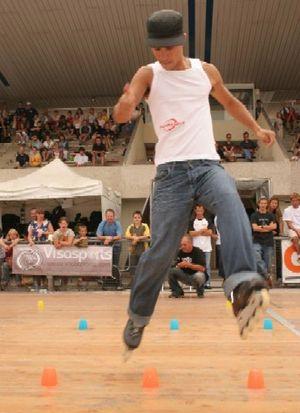
Le slalom est une spécialité du roller acrobatique selon l'appellation FFRS. Il existe sous forme de deux épreuves en compétition : le « freestyle slalom », et le « speed slalom », en roller in-line, avec trois ou quatre roues.
Les World Roller Games 2017 sont la première édition des World Roller Games. Celle-ci se déroule du 27 août 2017 au 10 septembre 2017 à Nankin en Chine.